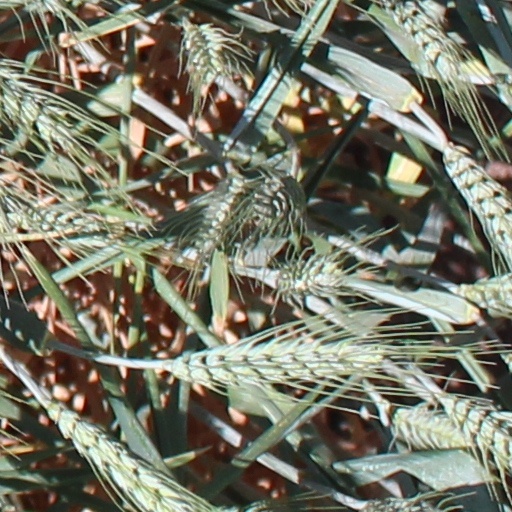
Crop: wheat